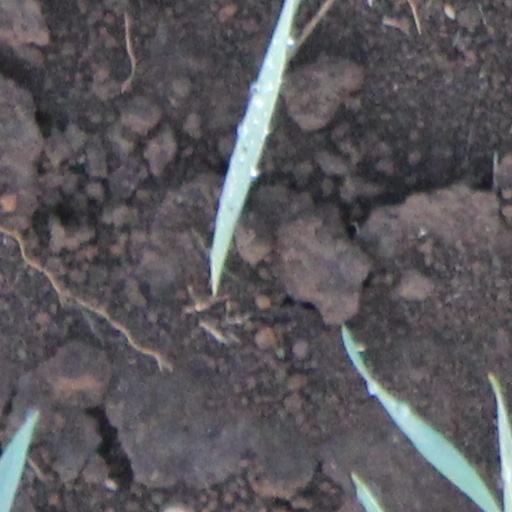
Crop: wheat